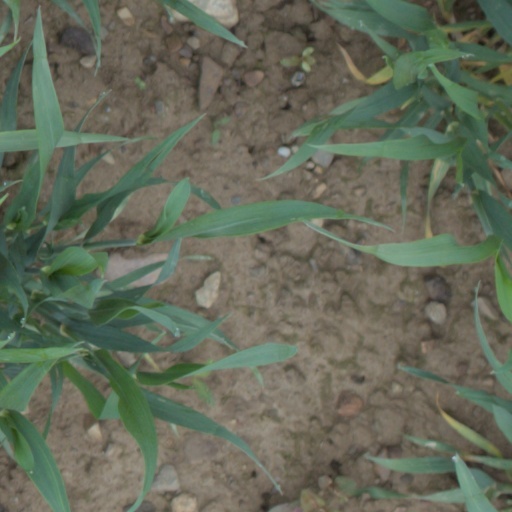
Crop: wheat